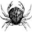
Label: cra